Southern resident orcas

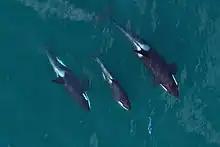
Younger and older Southern Resident orcas hunting salmon prey as a group; sometimes they share the fish

All groupings in southern resident society are essentially friendly. The basic social unit is the "matriline". A matriline is formed by a matriarch and all her descendants of all generations. A number of matrilines form a southern resident "pod", which is ongoing and stable in membership, and has its own dialect which is stable over time. A southern resident calf is born into the pod of their mother and remains in it for life. The southern resident pod is their normal traveling unit. The three southern resident pods form the single "clan" of this small killer whale "community". The clan is possibly a single lineage that split into pods in the past. The clan has a unique stable dialect that shares no calls with other killer whale clans.